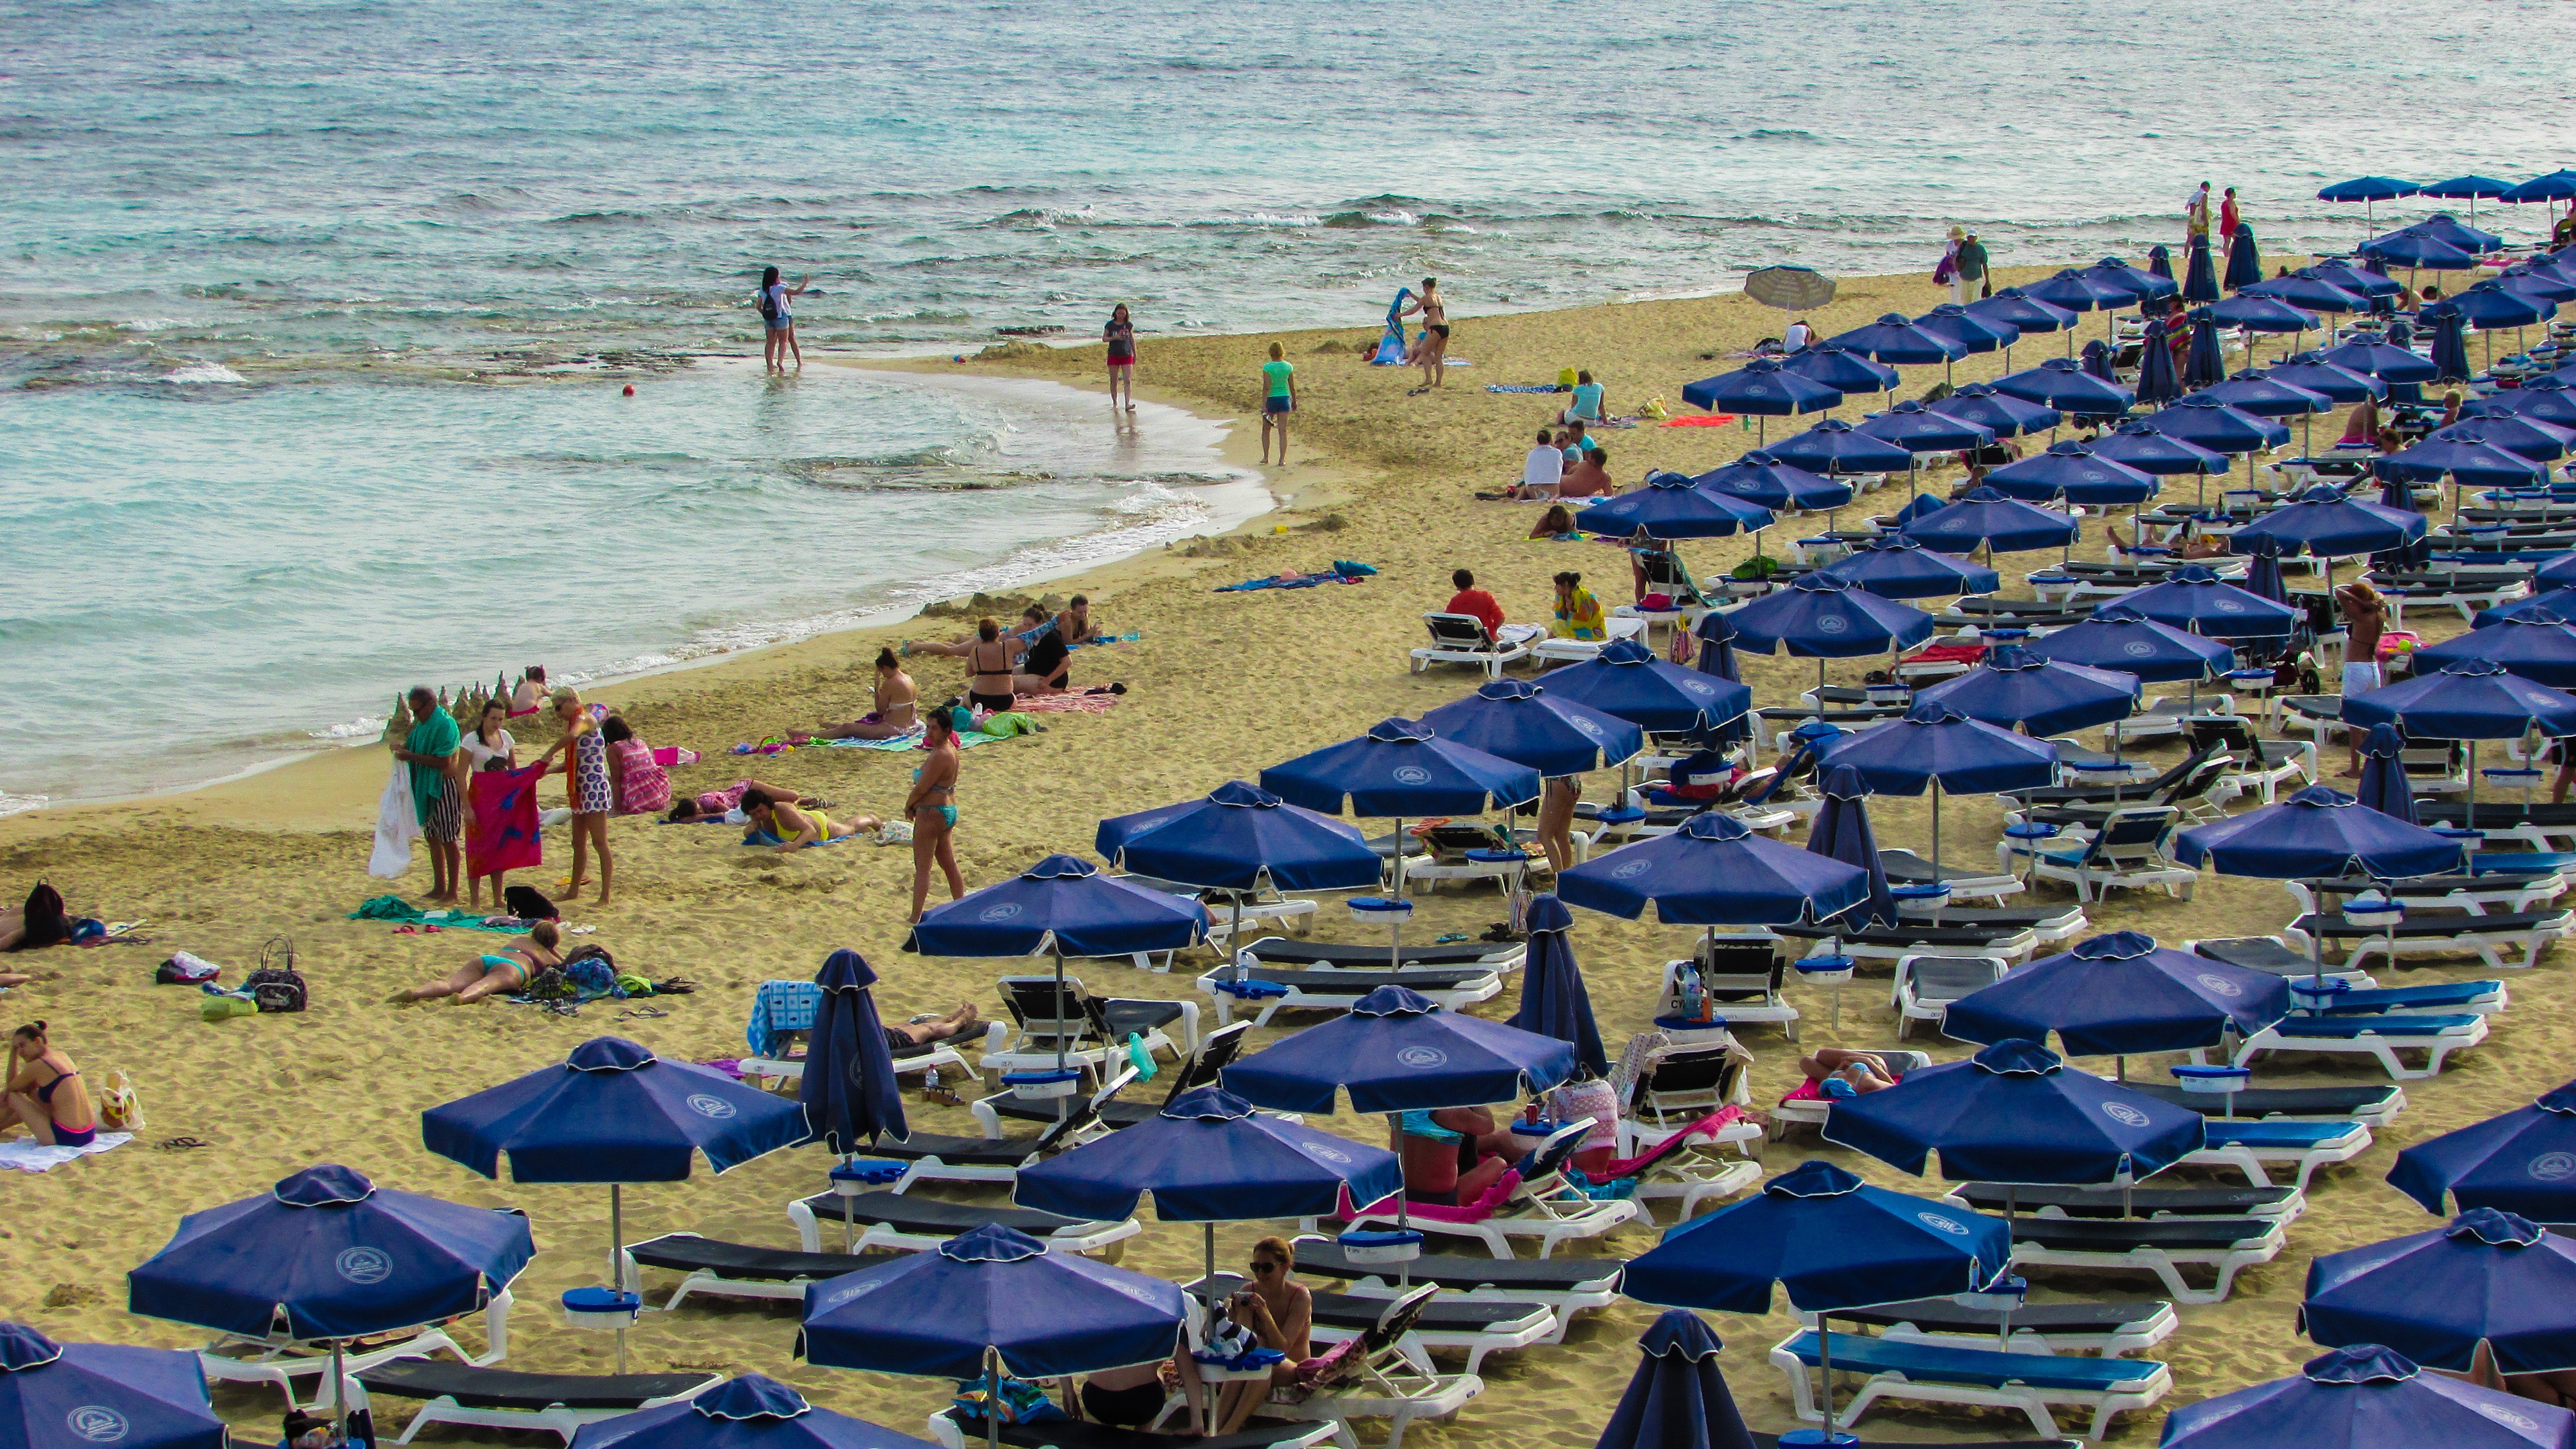
beach, sea, coast, vacation, blue, tourism, umbrellas, cyprus, ayia napa